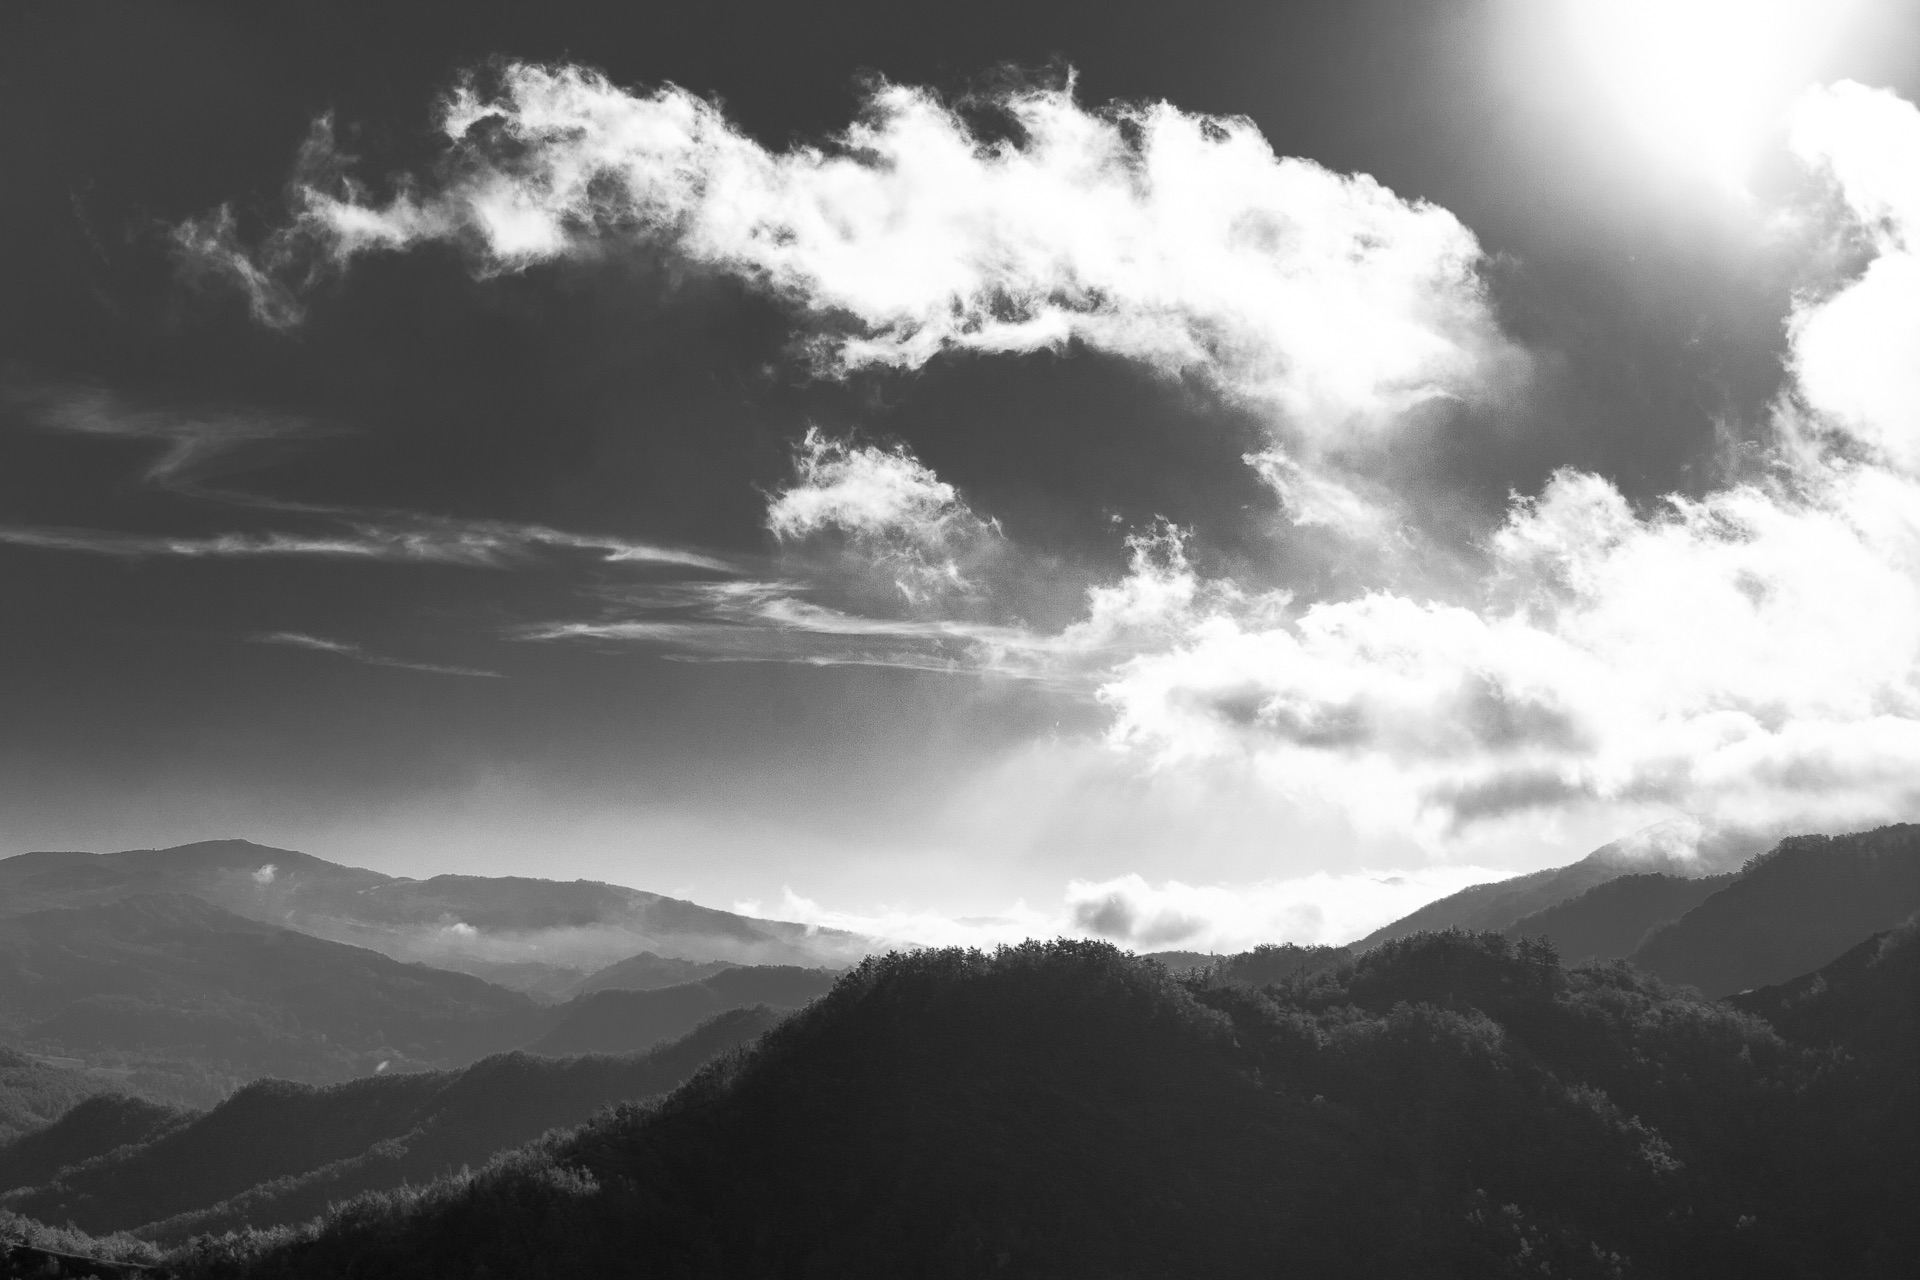
nature, horizon, mountain, snow, cloud, black and white, sky, white, photography, sunlight, hill, landscape and black, atmosphere, mountain range, weather, darkness, monochrome, meteorological phenomenon, monochrome photography, atmospheric phenomenon, mountainous landforms